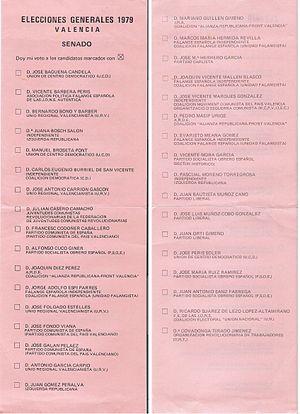
Josep Vicent Marquès i González, né à Valence le 29 novembre 1943 et mort le 4 juin 2008, est un sociologue, écrivain et homme politique du Pays valencien, en Espagne.
Manuel Broseta Pont, né le 13 octobre 1932 à Banyeres de Mariola et mort le 15 février 1992 à Valence au cours d'un attentat d'ETA, est un homme politique et juriste espagnol.